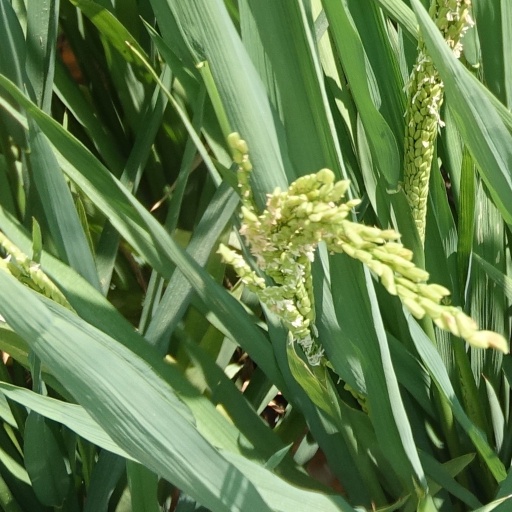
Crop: rice